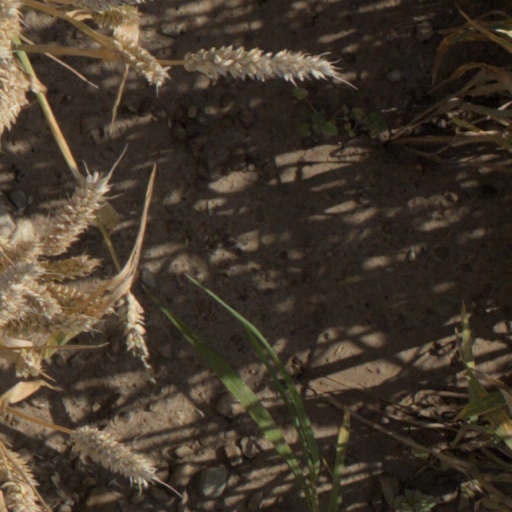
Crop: wheat